Pinewood Studios

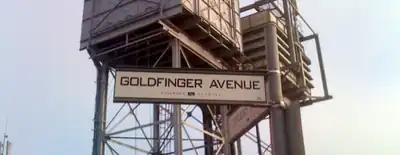
Goldfinger Avenue

During the 1960s, Pinewood was no longer solely dependent on the Rank Organisation to fill its stages. "Renters" (producers hiring the sound stages for a film-by-film agreement) were using half of the stages as Pinewood turned into a four walls facility. The James Bond franchise began at Pinewood with Terence Young directing "Dr. No" (1962), and has continued to be based at the studios since then.